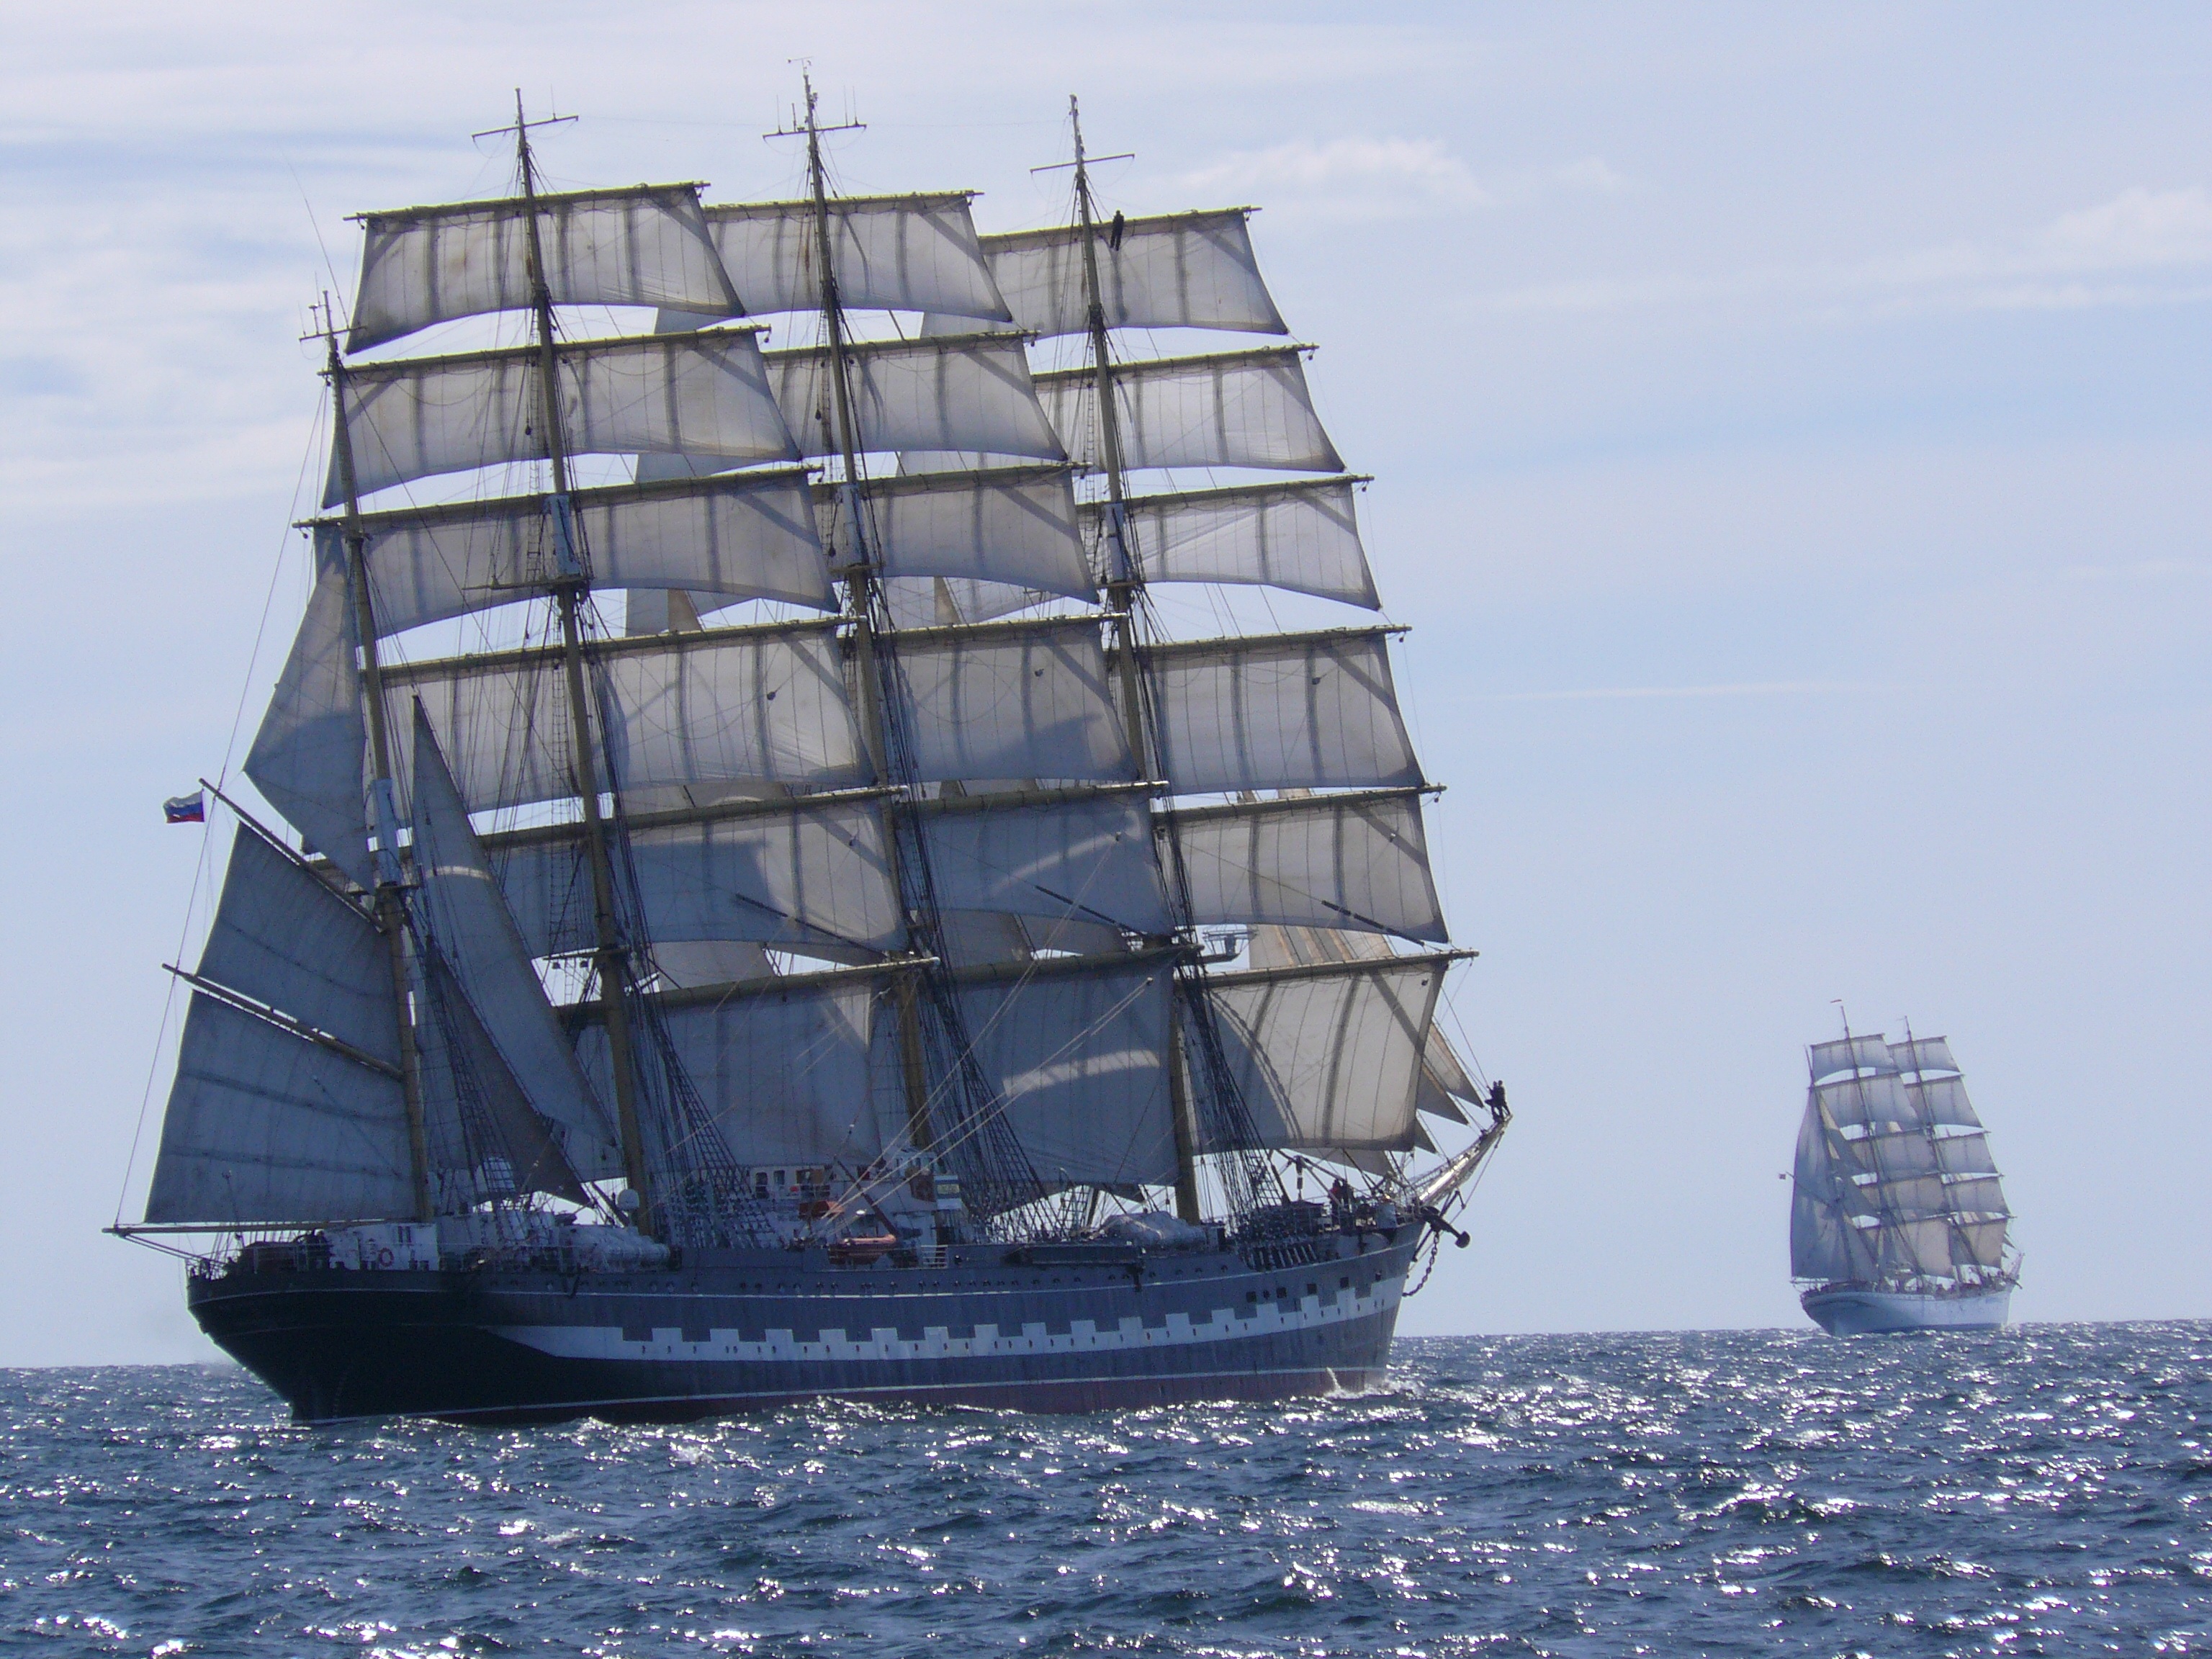
sea, water, ocean, ship, vessel, vehicle, mast, sailing, rigging, cruise, nautical, ships, sail, tall, clipper, maritime, watercraft, schooner, windjammer, frigate, brig, sailing ship, cutter, galeas, training ship, tall ship, galleon, full rigged ship, ship of the line, caravel, brigantine, lugger, fluyt, barquentine, carrack, manila galleon, sloop of war, kruzenshtern